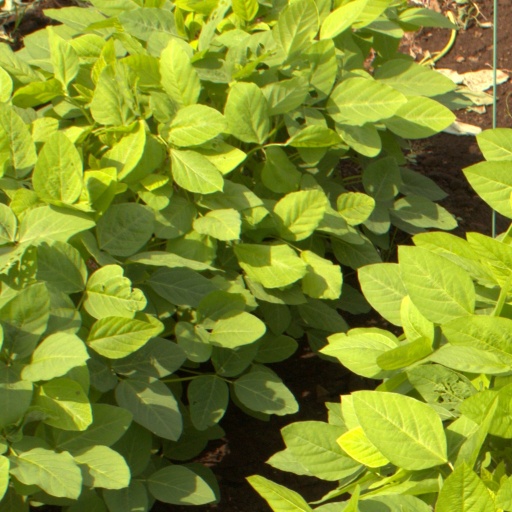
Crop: soybean